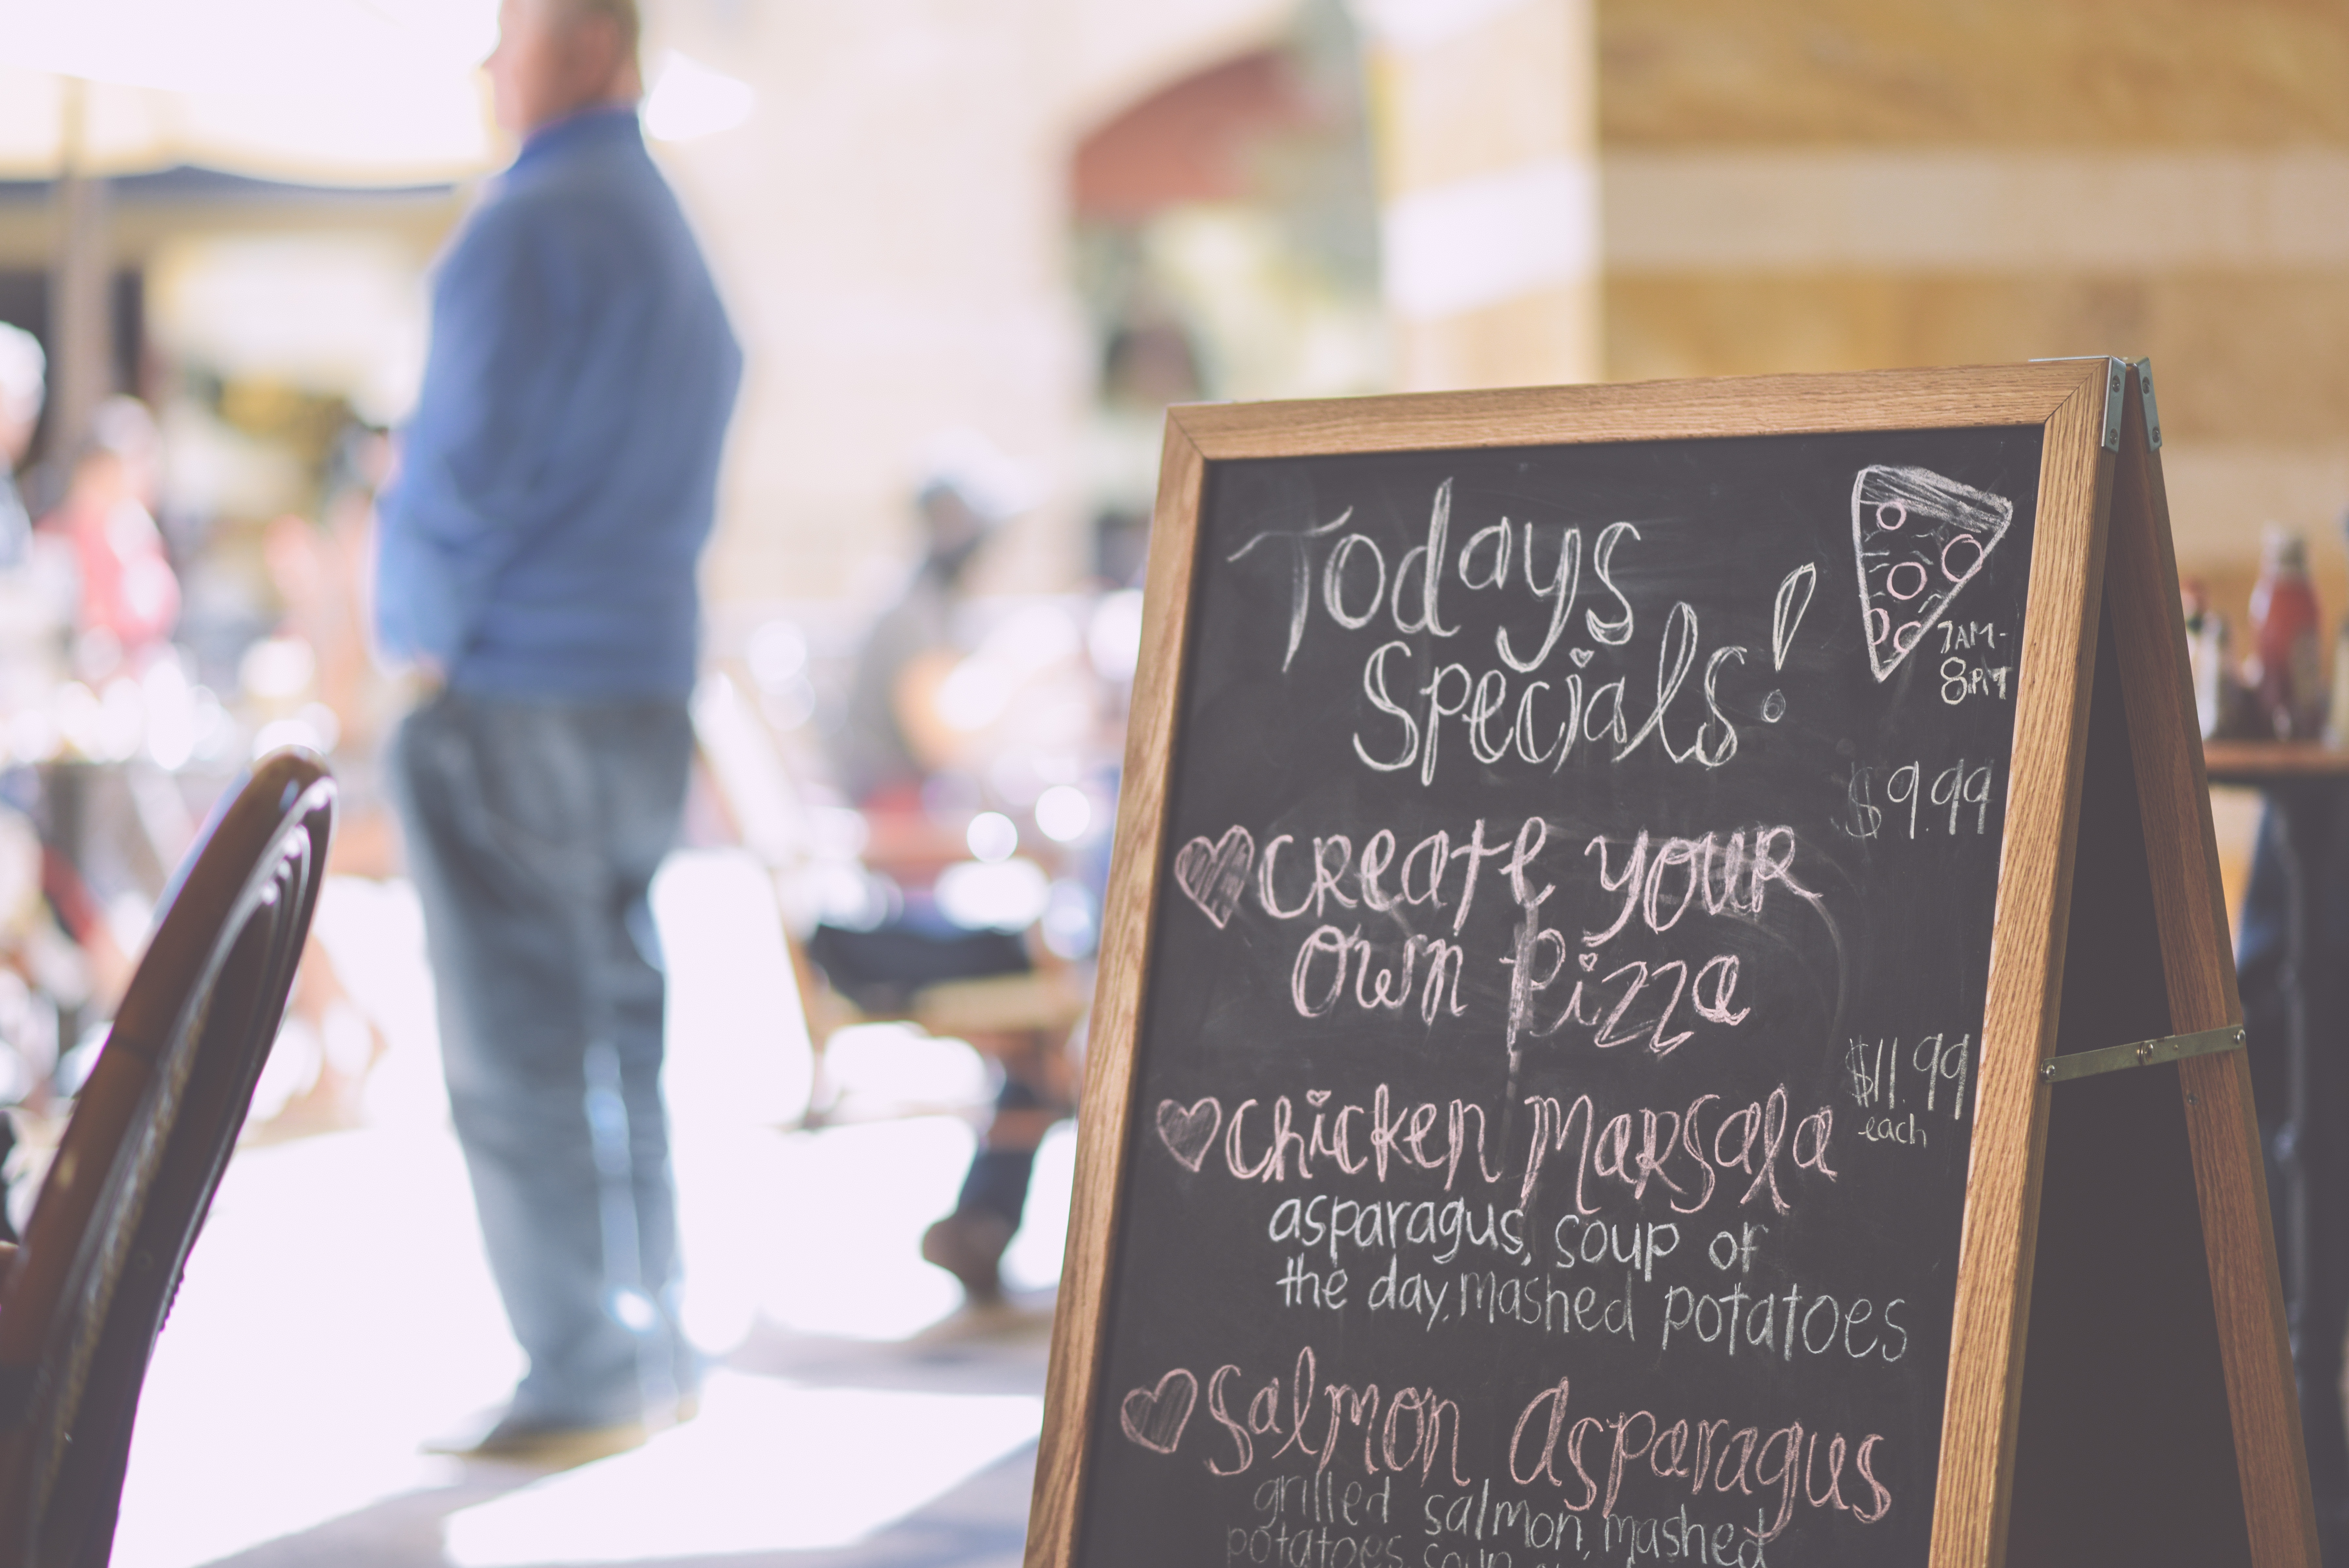
blackboard, calligraphy, font, room, chalk, handwriting, art